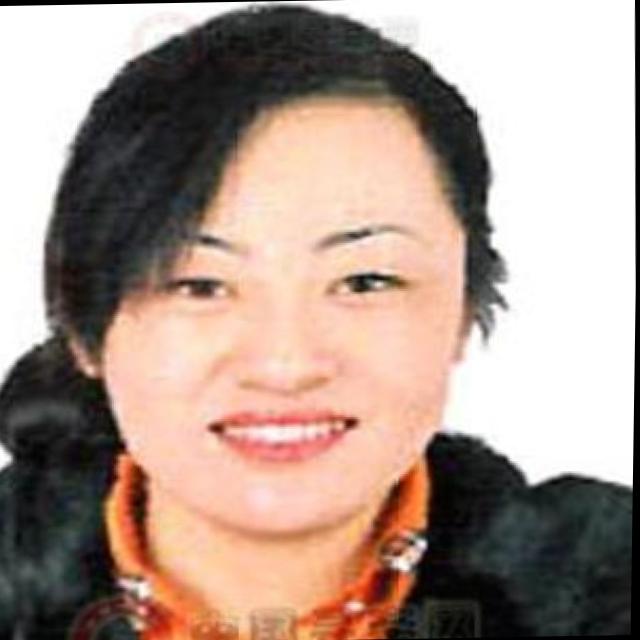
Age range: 21-44